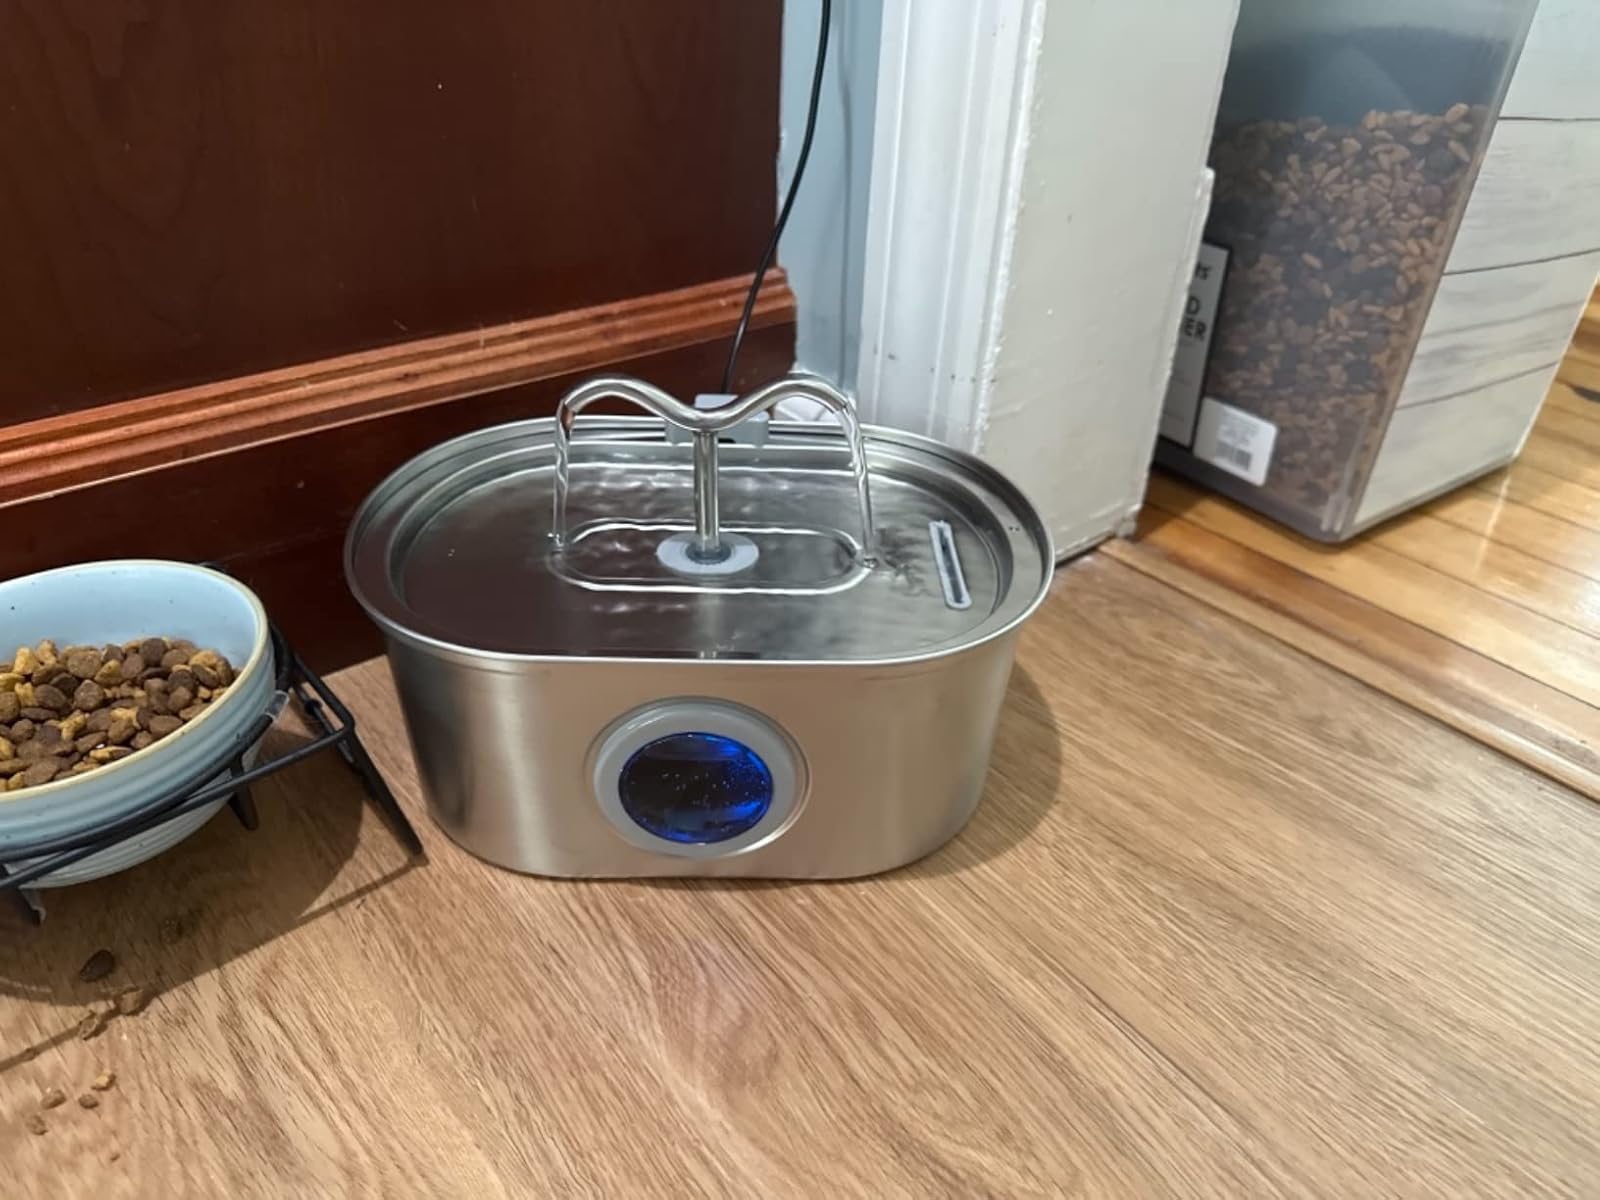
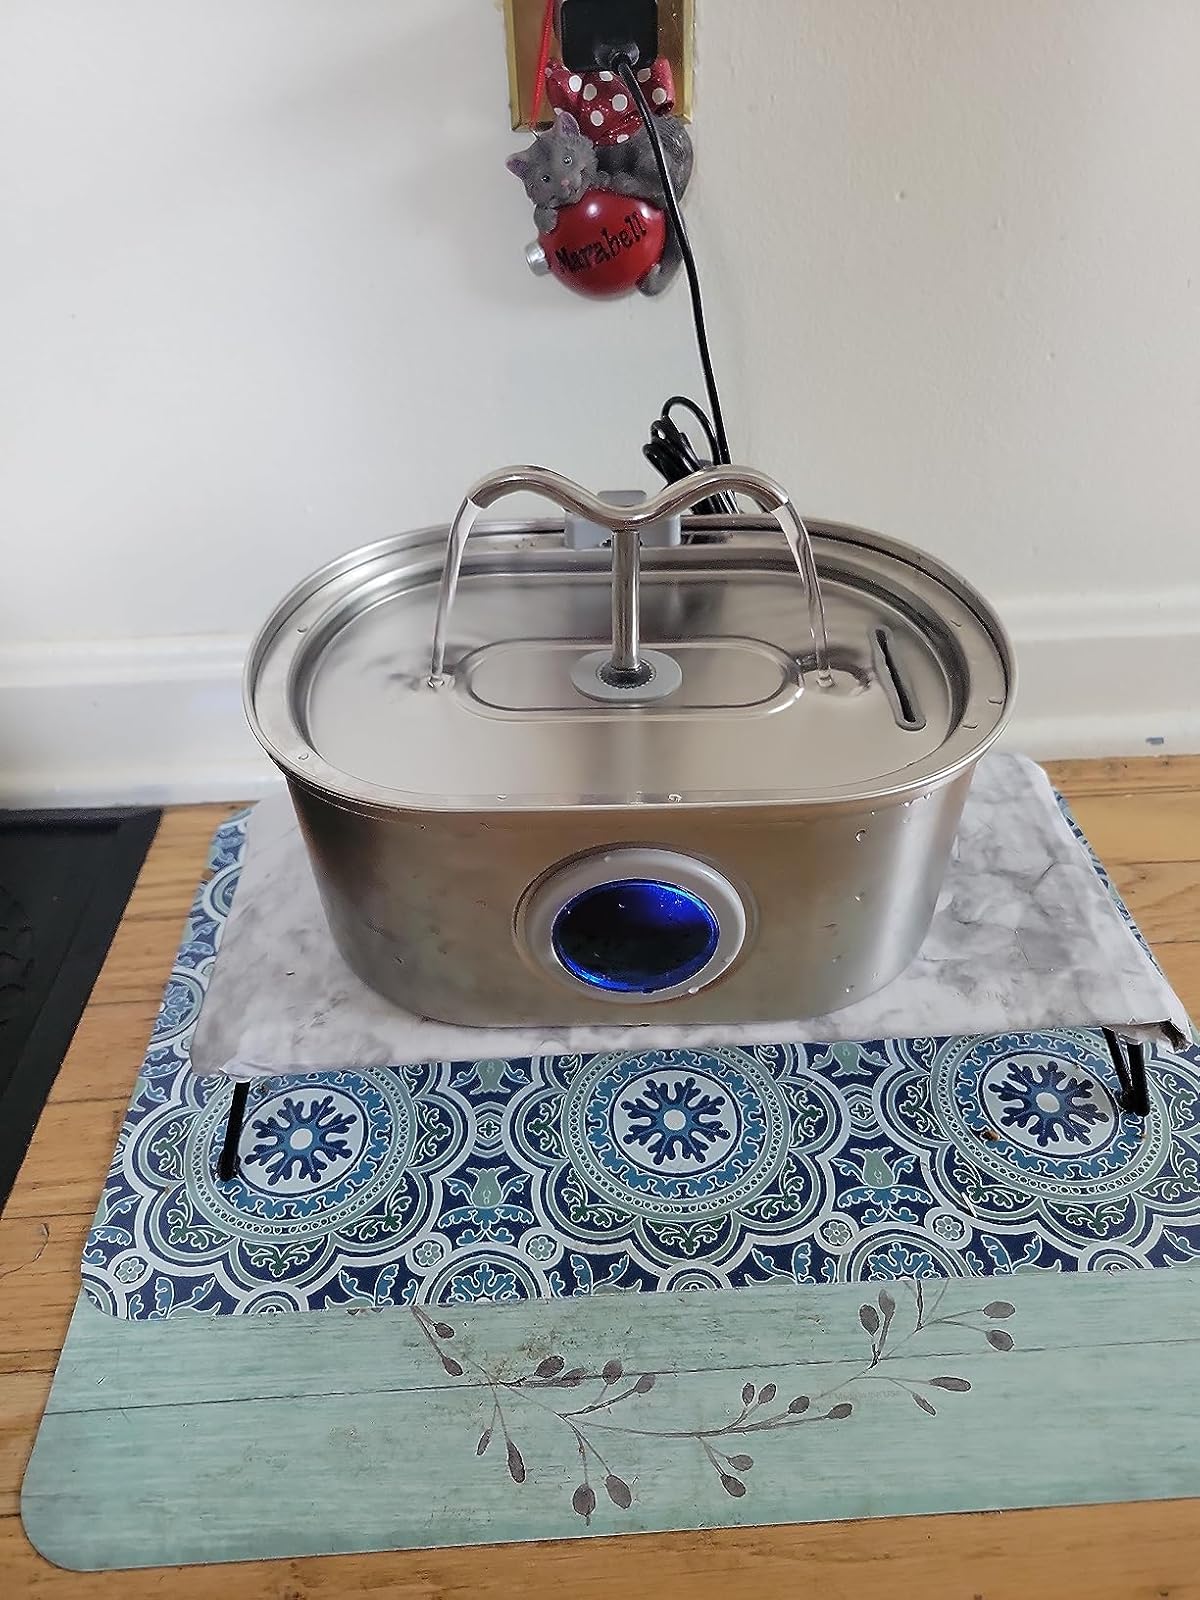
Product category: items_bowl
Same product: yes